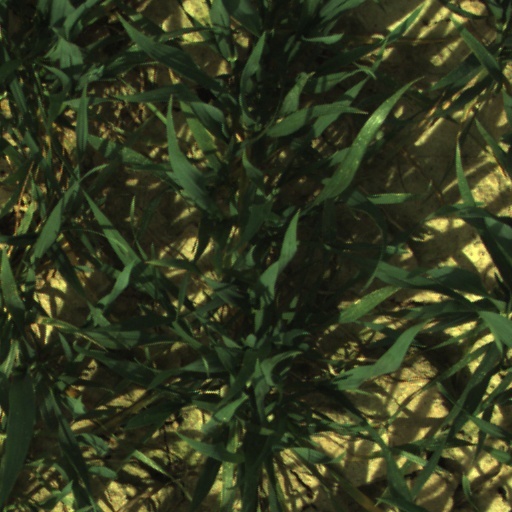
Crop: wheat